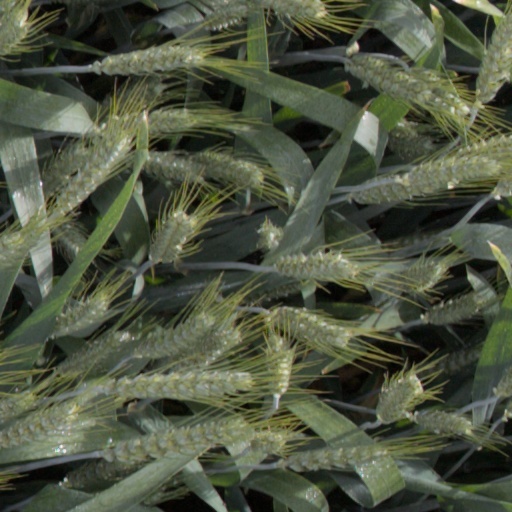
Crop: wheat